New Zealand–Russia relations

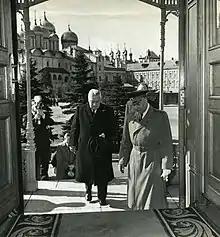
Walter Nash entering the Kremlin c.1937–1939

Past relations with Imperial Russia were sometimes strained. In the nineteenth century the Russian Empire was seen as a threat to the British Empire, of which New Zealand was a loyal member. Coastal fortifications were constructed in the 1870s and 1880s because of the perceived threat, and an Auckland newspaper produced a sensation in 1873 by running a hoax story of an attack by a Russian warship called the "Kaskowiski" on Auckland and on a British ship in Auckland Harbour.